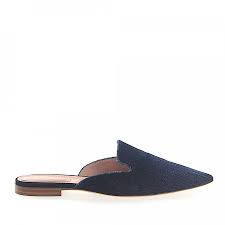
Waste category: shoes